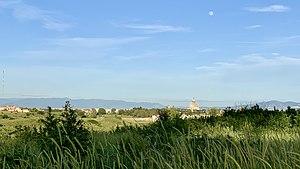
Le parc régional urbain du Pineto est une zone naturelle protégée de la région du Latium, située dans la ville de Rome, et institué en 1987.